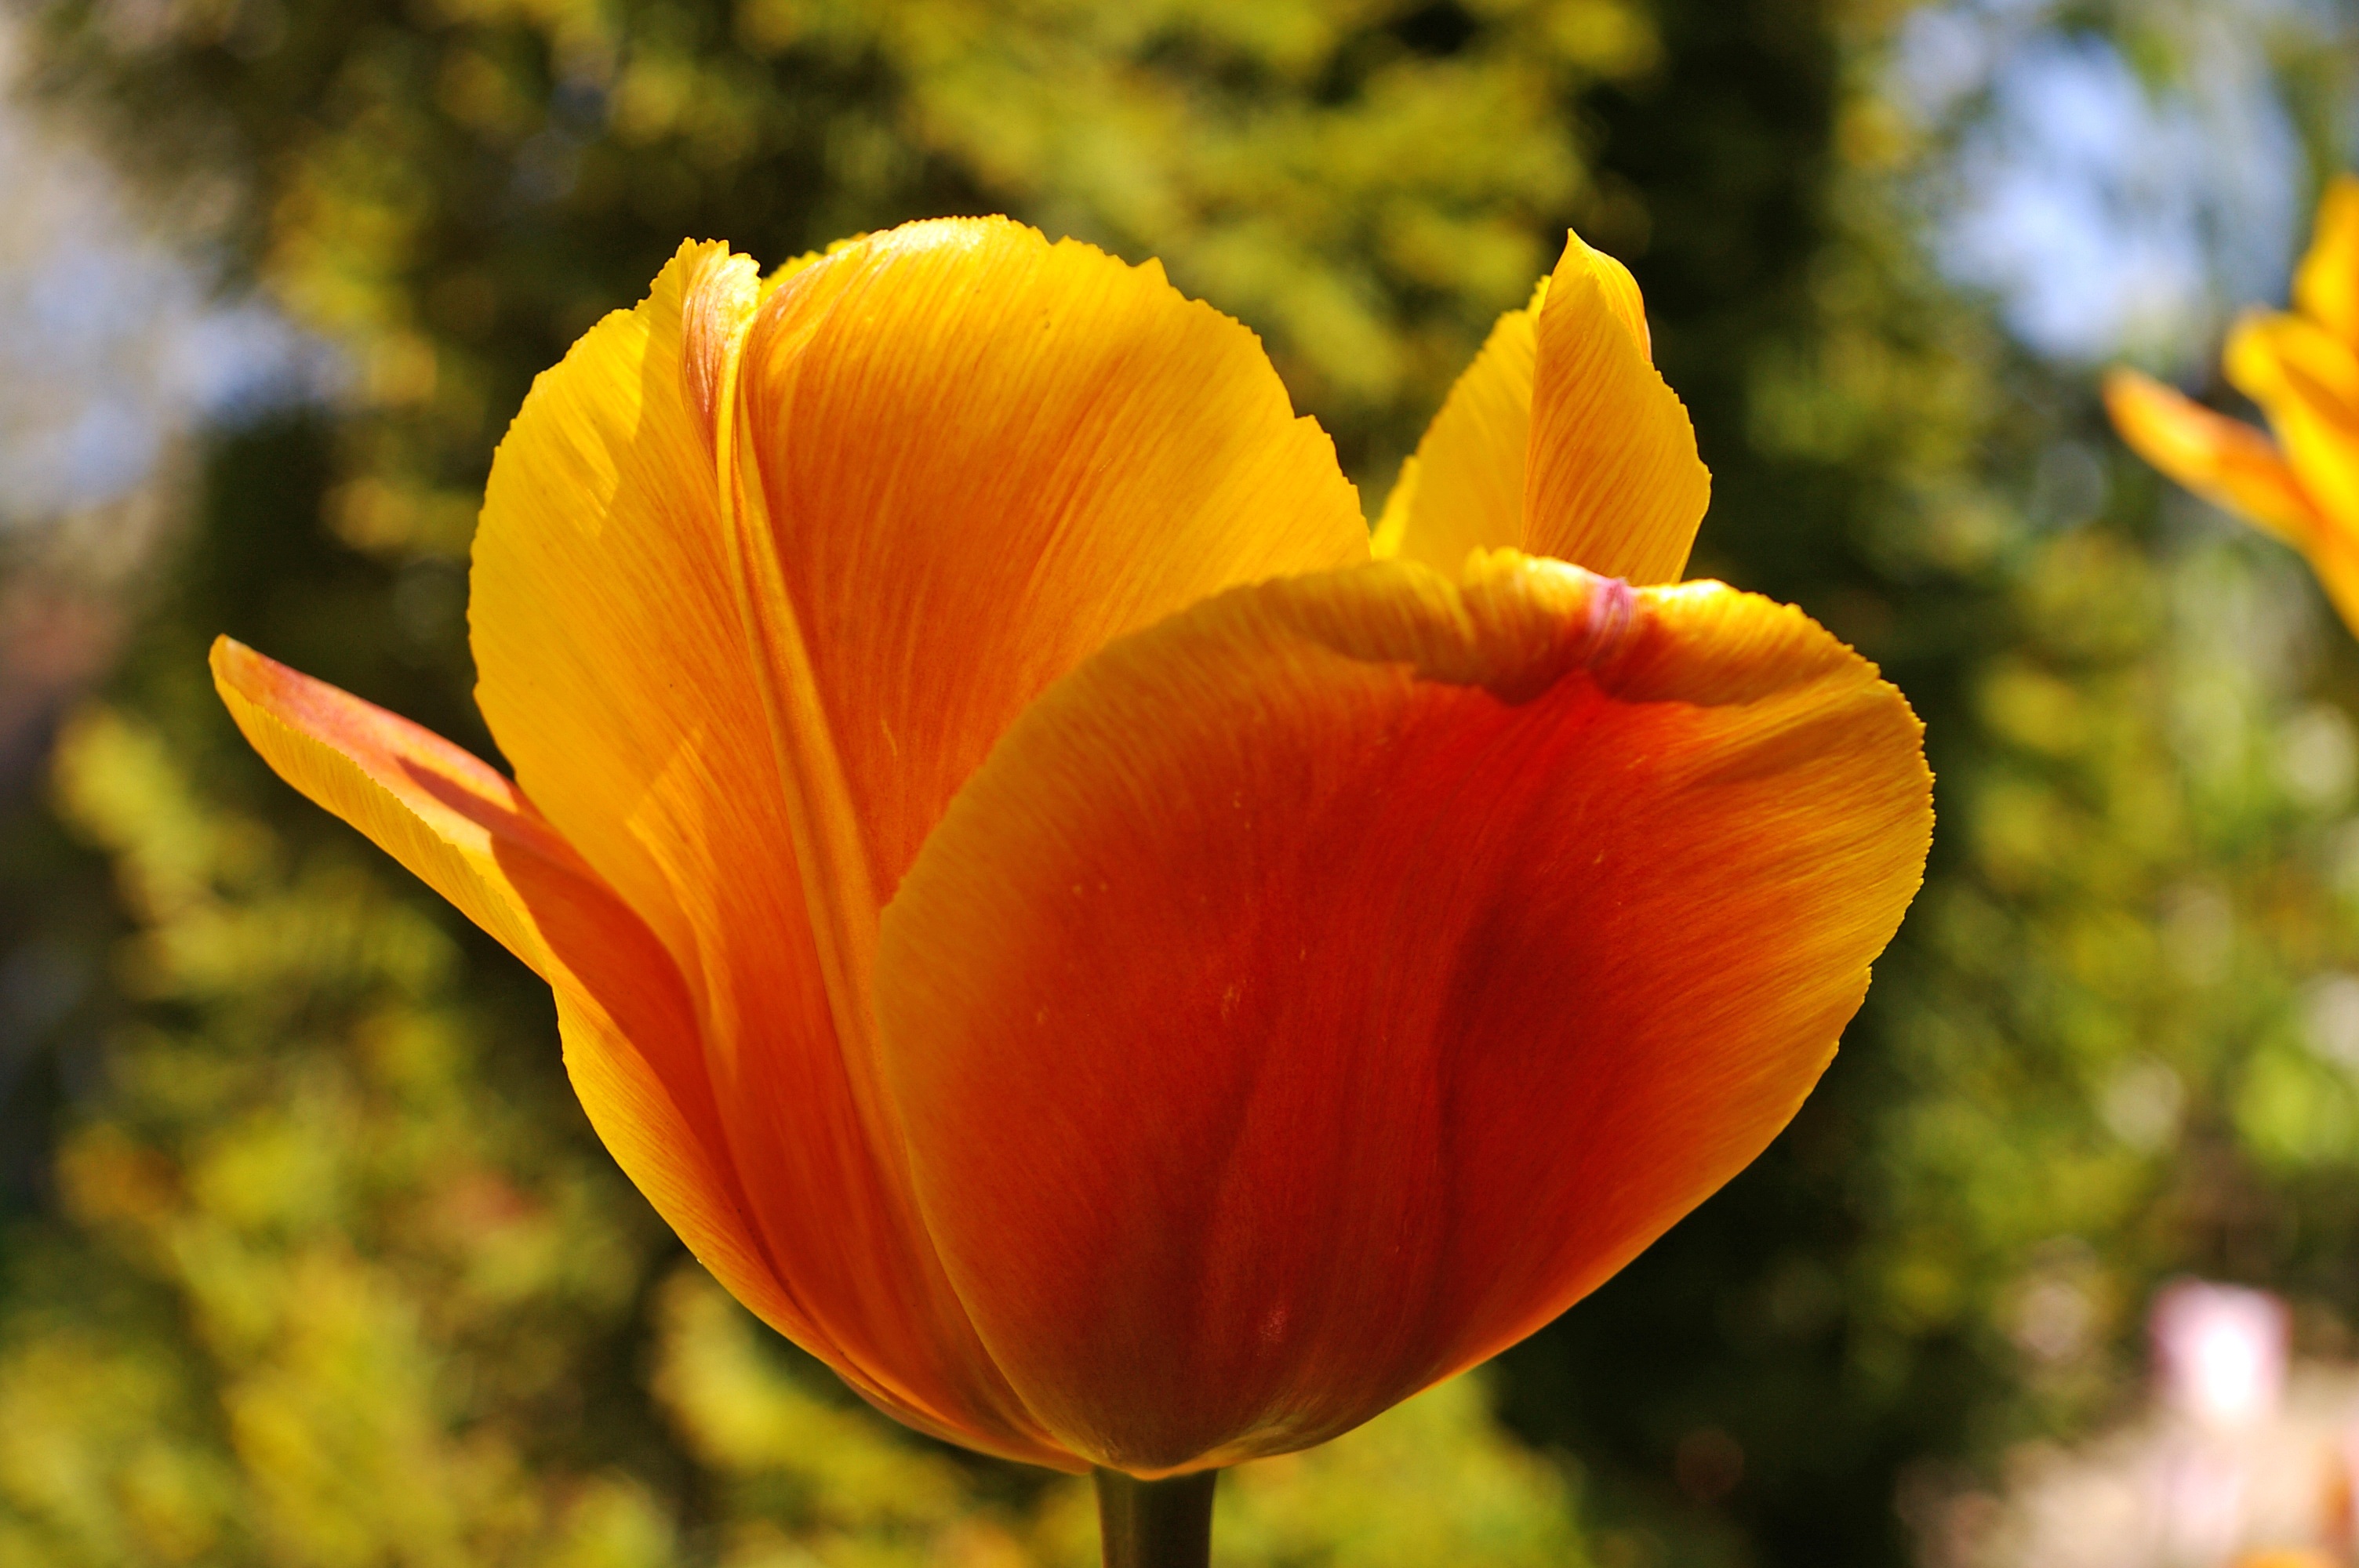
nature, blossom, open, plant, flower, petal, bloom, tulip, spring, botany, yellow, garden, decor, flora, flower bed, petals, beautiful, tulips, greeting card, early, awakening, macro photography, yellow petals, flowering plant, orange tulip, yellow tumor, tulip flower, flower bulb, land plant